Trent Jones (BMX rider)

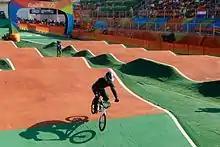
Jones training at the Olympic BMX Center in Rio de Janeiro

Trent Jones (born 12 August 1994) is a New Zealand male BMX rider, representing his nation at international competitions. He competed in the time trial event at the 2015 UCI BMX World Championships.